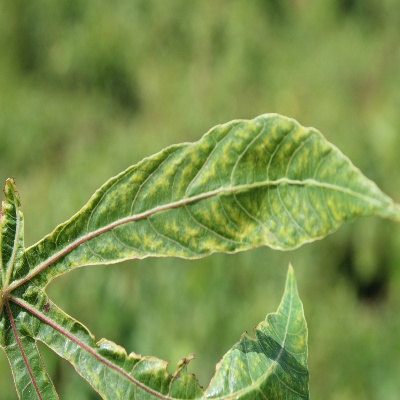
Crop: Cassava
Condition: mosaic